Robert Koch (film)

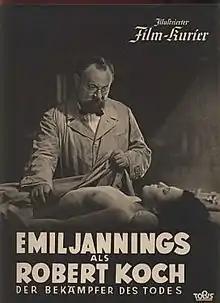
German promotional image

Robert Koch (German title: Robert Koch, der Bekämpfer des Todes, English title: Robert Koch: The Battle Against Death) is a 1939 Nazi propaganda film directed by Hans Steinhoff and starring Emil Jannings, Werner Krauss and Viktoria von Ballasko. The film was a biopic of the German pioneering microbiologist Robert Koch (1843–1910). It was shot at the Johannisthal Studios in Berlin and premiered at the city's Ufa-Palast am Zoo. The film was made by the Tobis Film company, and was also distributed in the United States by UFA.